The Public Defender

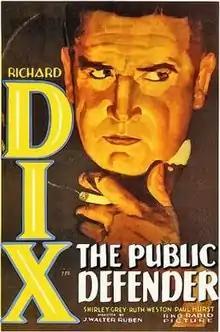
Film poster

The Public Defender is a 1931 American pre-Code crime film directed by J. Walter Ruben, starring Richard Dix and featuring Boris Karloff.